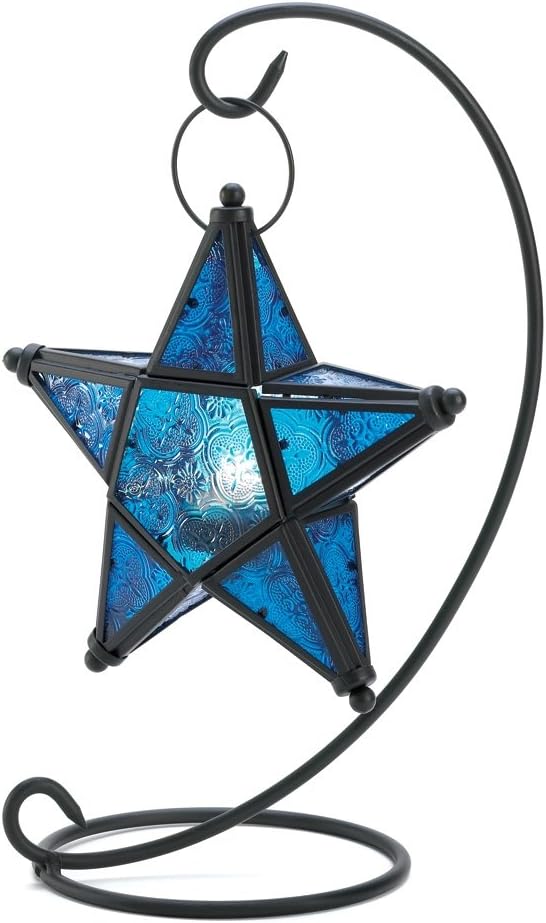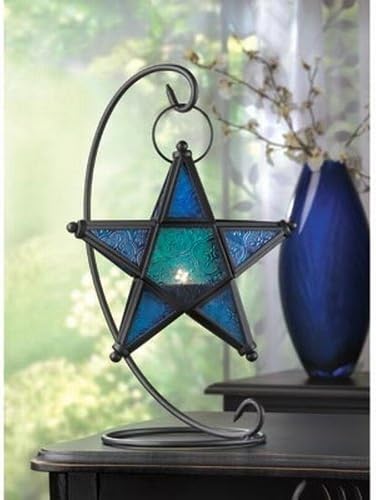
Gifts & Decor 57071800 Shining Star Table Lantern, Black
Category: Amazon Home
Make a wish on this beautiful blue star! Simply add a candle to this lovely accent lantern to fill the area with an enchanting azure light. Beautifully fashioned from matte black metal and pressed glass for an artistic presentation.
Features: Iron and Glass | Made in the USA or Imported | A Must Buy Item. | Built To Last. | Great Item To Give as A Gift.